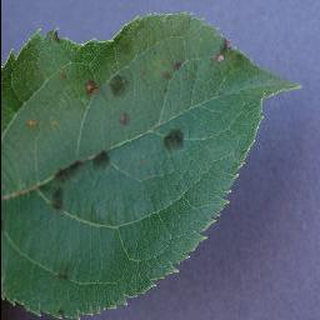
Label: apple_apple_scab